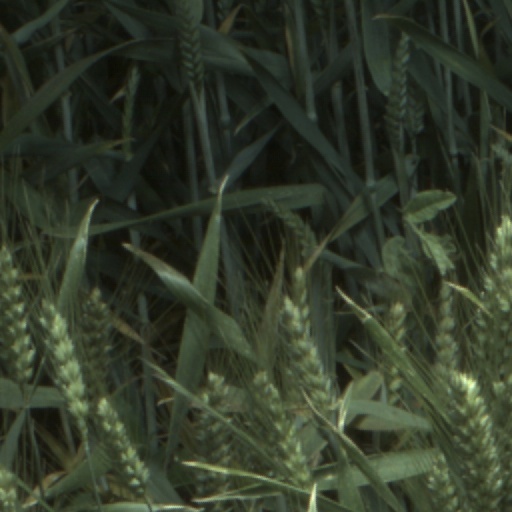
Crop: wheat